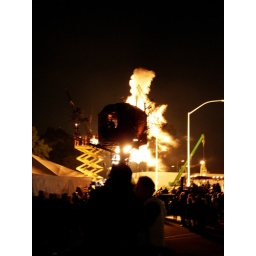
steampunk tree house lit up by el diablo